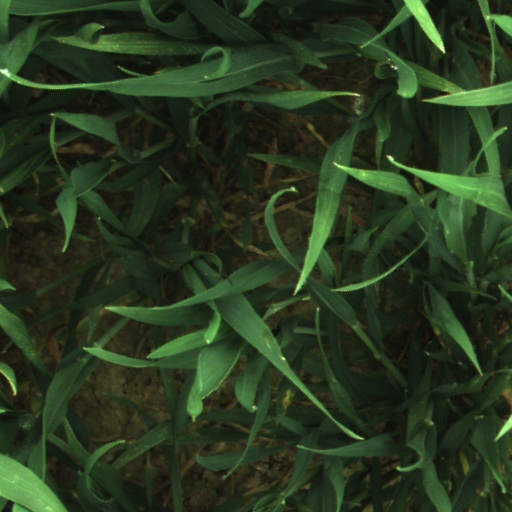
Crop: wheat